Erich Mühsam

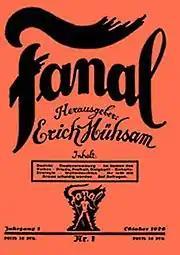
First edition of "Fanal" (1926)

Mühsam specifically targeted his writings to satirize the growing phenomenon of Nazism, which later raised the ire of Adolf Hitler and Joseph Goebbels. "Die Affenschande" (1923), a short story, ridiculed the racial doctrines of the Nazi party, while the poem "Republikanische Nationalhymne" (1924) attacked the German judiciary for its disproportionate punishment of leftists while barely punishing the right wing participants in the Putsch.